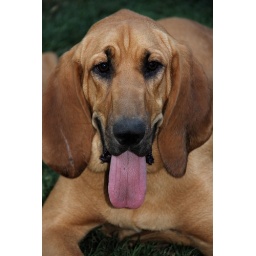
unless a fly buzzes by, unless a bird lands, unless a cat gets in my zone, unless a bone comes my way, unless I see a ball bounce...